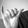
ASL letter: Y